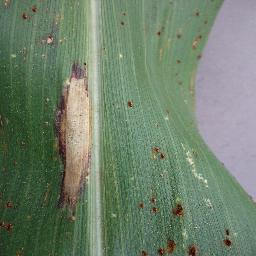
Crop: corn
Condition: (maize)_northern_blight